Etchū-Izumi Station

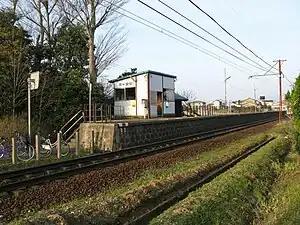
Etchū-Izumi Station in March 2008

is a train station in the town of Tateyama, Nakaniikawa District, Toyama Prefecture, Japan.